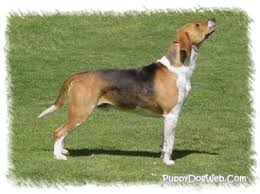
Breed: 223-n000074-English_foxhound